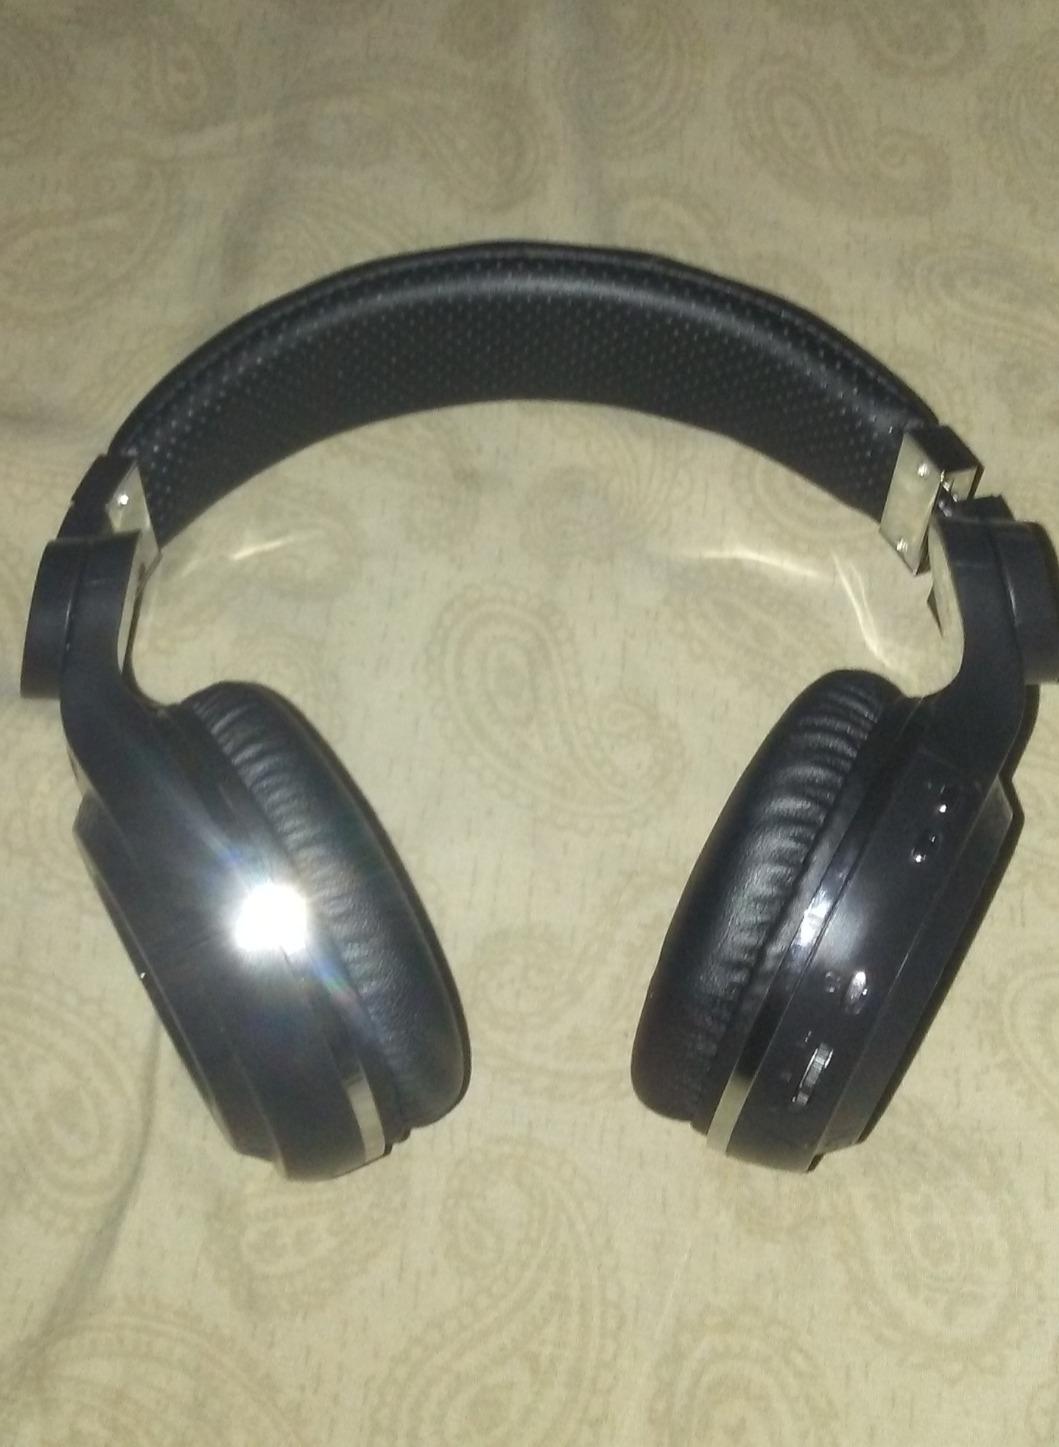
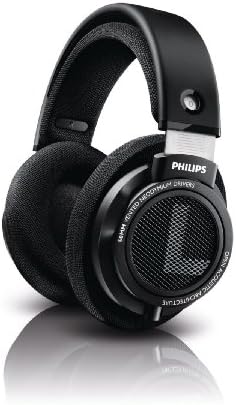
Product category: headphones
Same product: no